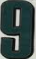
Number: 9